South African cuisine

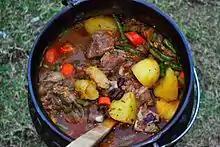
Potjiekos, literally translated to "small pot food", is a stew prepared outdoors in a traditional round, cast iron, three-legged pot. This one is being cooked on a barbecue.

South African cuisine reflects the diverse range of culinary traditions embodied by the various communities that inhabit the country. Among the indigenous peoples of South Africa, the Khoisan foraged over 300 species of edible food plants, such as the rooibos shrub legume, whose culinary value continues to exert a salient influence on South African cuisine. Subsequent encounters with Bantu pastoralists facilitated the emergence of cultivated crops and domestic cattle, which supplemented traditional Khoisan techniques of meat preservation. In addition, Bantu-speaking communities forged an extensive repertoire of culinary ingredients and dishes, many of which are still consumed today in traditional settlements and urban entrepôts alike.